Aashiqui (2015 film)

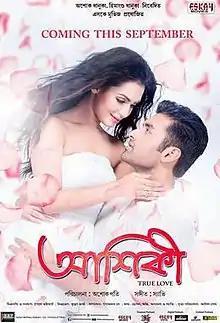

Aashiqui: True Love is a 2015 Indo-Bangladesh joint production romantic drama film directed by Ashok Pati and produced by Eskay Movies and Jaaz Multimedia. The film stars Ankush Hazra and Nusrat Faria Mazhar in lead roles, and Moushumi in a supporting role.